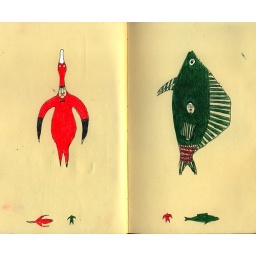
080614 in bird and fish